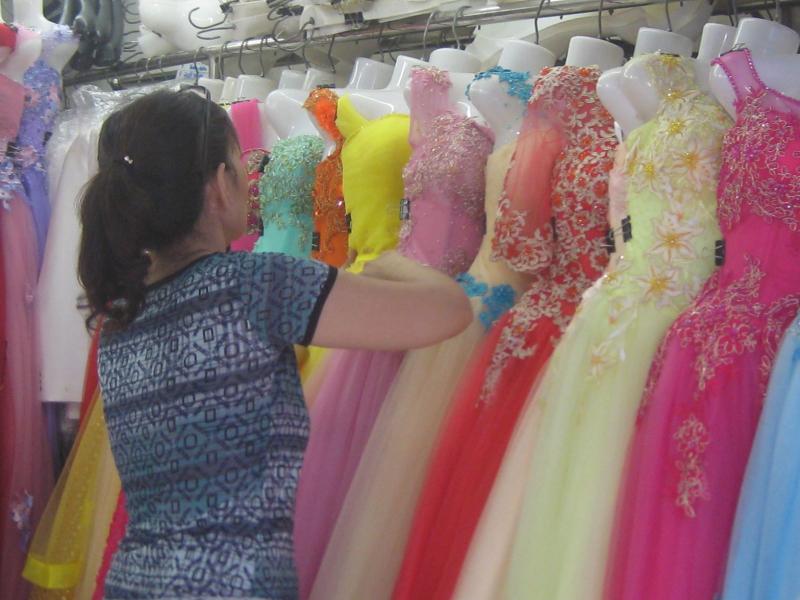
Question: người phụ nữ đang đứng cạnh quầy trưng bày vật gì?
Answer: người phụ nữ đang đứng cạnh quầy trưng bày váy cưới